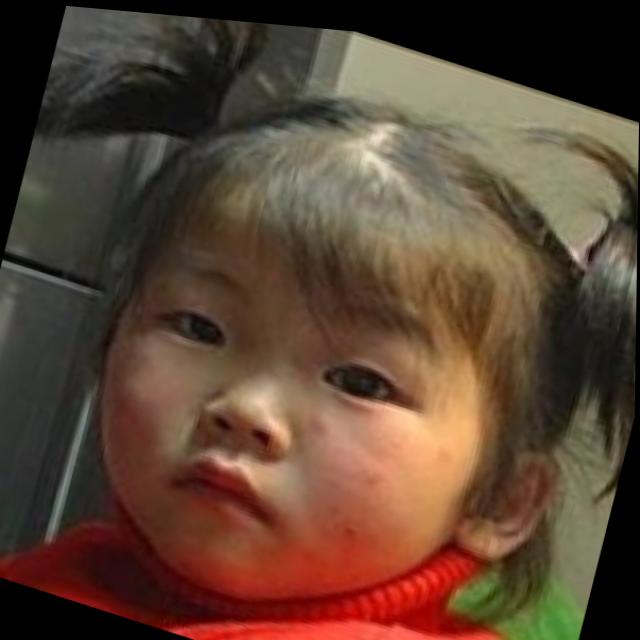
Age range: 0-12